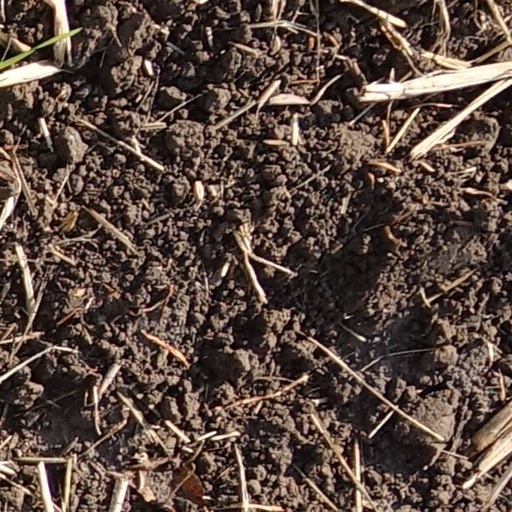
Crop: wheat